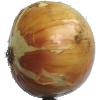
Label: white_onion